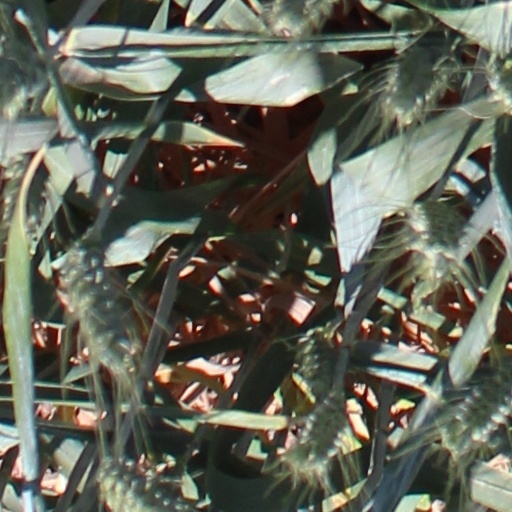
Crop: wheat